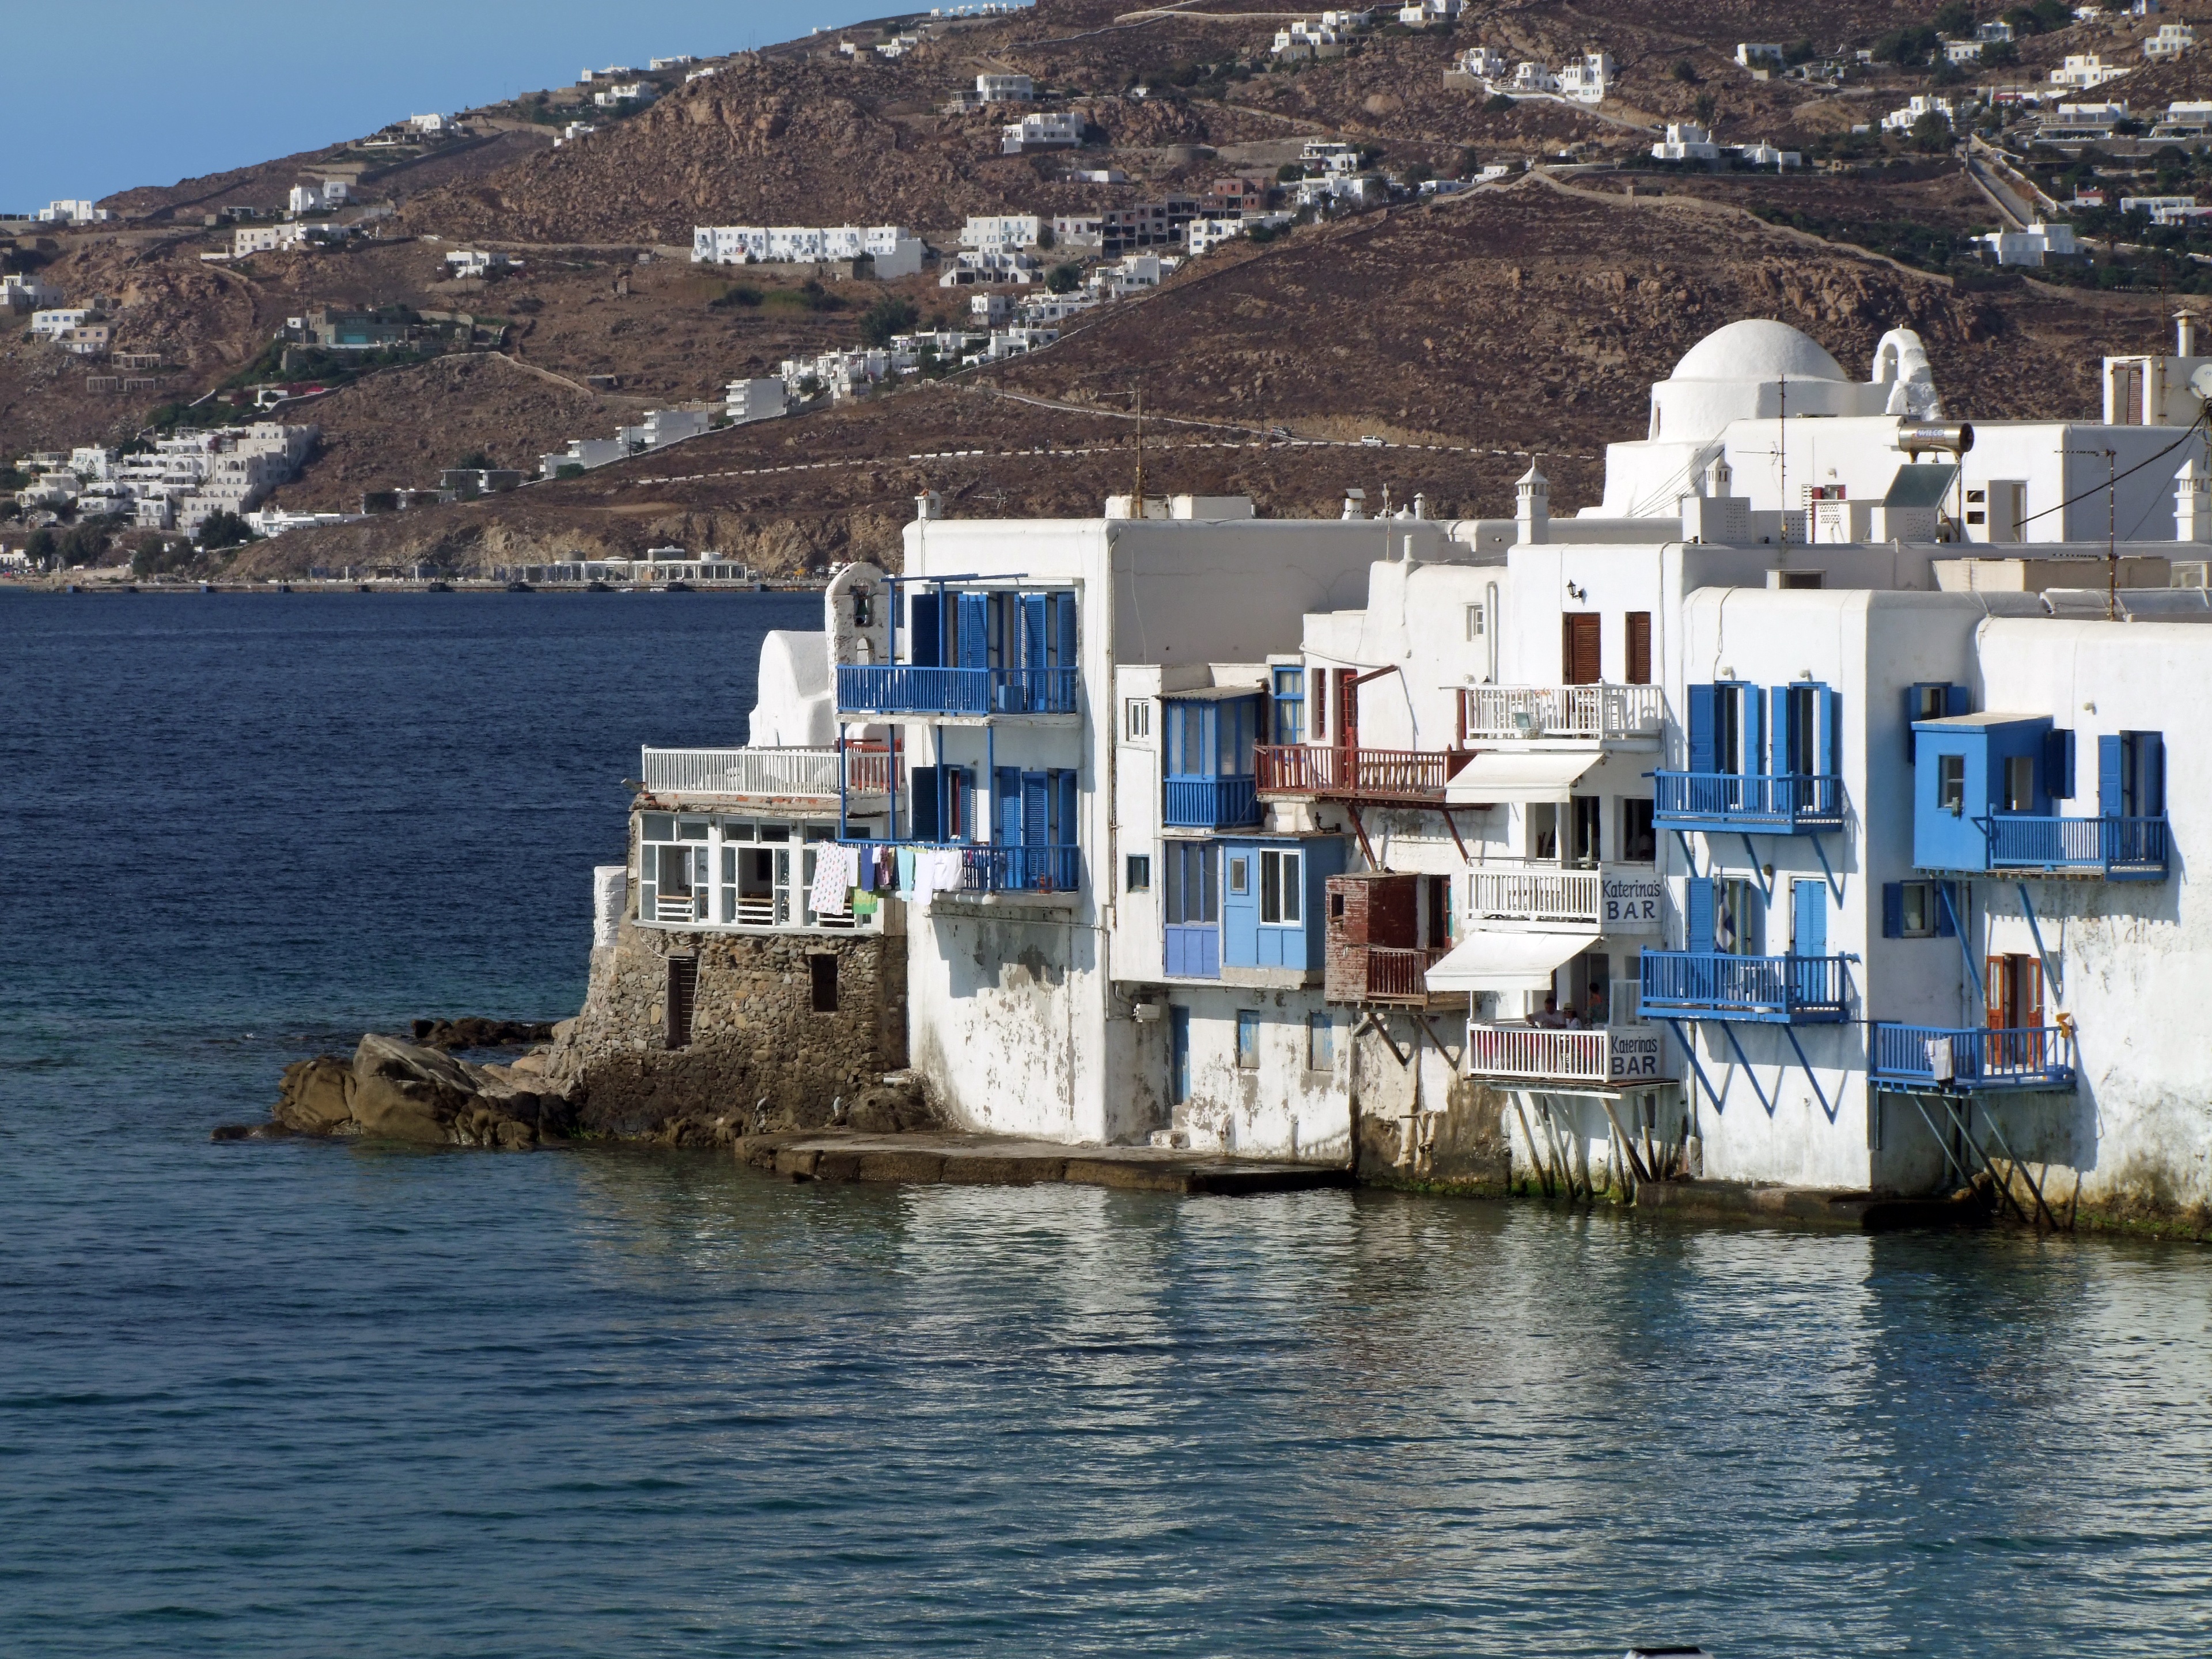
sea, coast, ocean, dock, white, boat, town, ship, vehicle, bay, harbor, port, waterway, body of water, ferry, homes, greece, channel, mykonos, watercraft, cyclades, passenger ship, greek island, aegean sea, venetian quarter